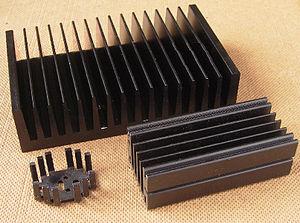
La dissipation de puissance ou dissipation énergétique est le processus dans lequel des unités CPU consomment de l'énergie électrique, et la dissipent à la fois par l'action de la commutation des circuits contenus dans la CPU et par l'énergie perdue sous forme de chaleur due à l'impédance des circuits électroniques.
La surface spécifique désigne le rapport de la superficie de la surface réelle d'un objet et de la quantité de matière de l'objet. On l'exprime donc généralement comme une aire massique, en unités de surface par unité de masse. Quand la surface spécifique est rapportée au volume elle s'exprime en unités de surface par unité de volume, par exemple en mètres carrés par mètre cube, c'est-à-dire en m⁻¹.
Un échangeur de chaleur est un dispositif permettant de transférer de l'énergie thermique d'un fluide vers un autre sans les mélanger. Le flux thermique traverse la surface d'échange qui sépare les fluides.
Un radiateur, aussi appelé calorifère au Canada, est un dispositif qui permet l'échange de chaleur entre deux milieux. Il a pour fonction, soit d'évacuer la chaleur d'un objet pour éviter sa surchauffe, soit de chauffer un espace ou un objet. Le radiateur opère généralement par convection, mais aussi par rayonnement, c'est à ce dernier mode de transfert thermique qu'il doit son nom.
Un dissipateur thermique est un dispositif destiné à favoriser l'évacuation des pertes dissipées par les éléments semi-conducteurs de puissance. Il s'agit de dispositifs généralement munis d'ailettes, qui doivent de préférence être montées verticalement pour faciliter le refroidissement par convection.
En informatique, le refroidissement à air désigne le refroidissement par un flux d'air des différents éléments d'un ordinateur, ceux-ci dégageant parfois beaucoup de chaleur, comme le microprocesseur. C'est le principe de refroidissement qui équipe la majorité des ordinateurs à l'heure actuelle.